HLA-DQ2

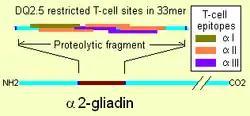
Illustration of deamidated alpha-2 gliadin's 33mer showing the overlapping of three varieties of T-cell epitope.

The immunodominant site for DQ2.5 is on α2-gliadin. The site is a protease resistant 33mer that has 6 overlapping DQ2.5 restricted epitopes. This creates very strong binding of T-cells for DQ2.5-33mer complexes. DQ2.5 binds gliadin, but the binding is sensitive to deamidation caused by tissue transglutaminase. In almost all case the highest affinity sites of gluten are derived by deamidation. The HLA DQB1*0202 and its linked DQA1* alleles (the DQ2.2 haplotype) do not produce the α subunit. While the DQ2.2 heterodimer cannot effectively present α-2 gliadin, it can present other gliadins. In at least 1% of coeliacs DQ2.2 confers adaptive immunity to gliadin permitting coeliac disease.